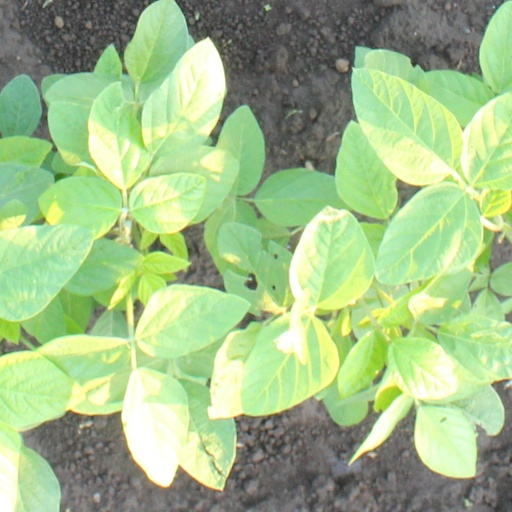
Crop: soybean